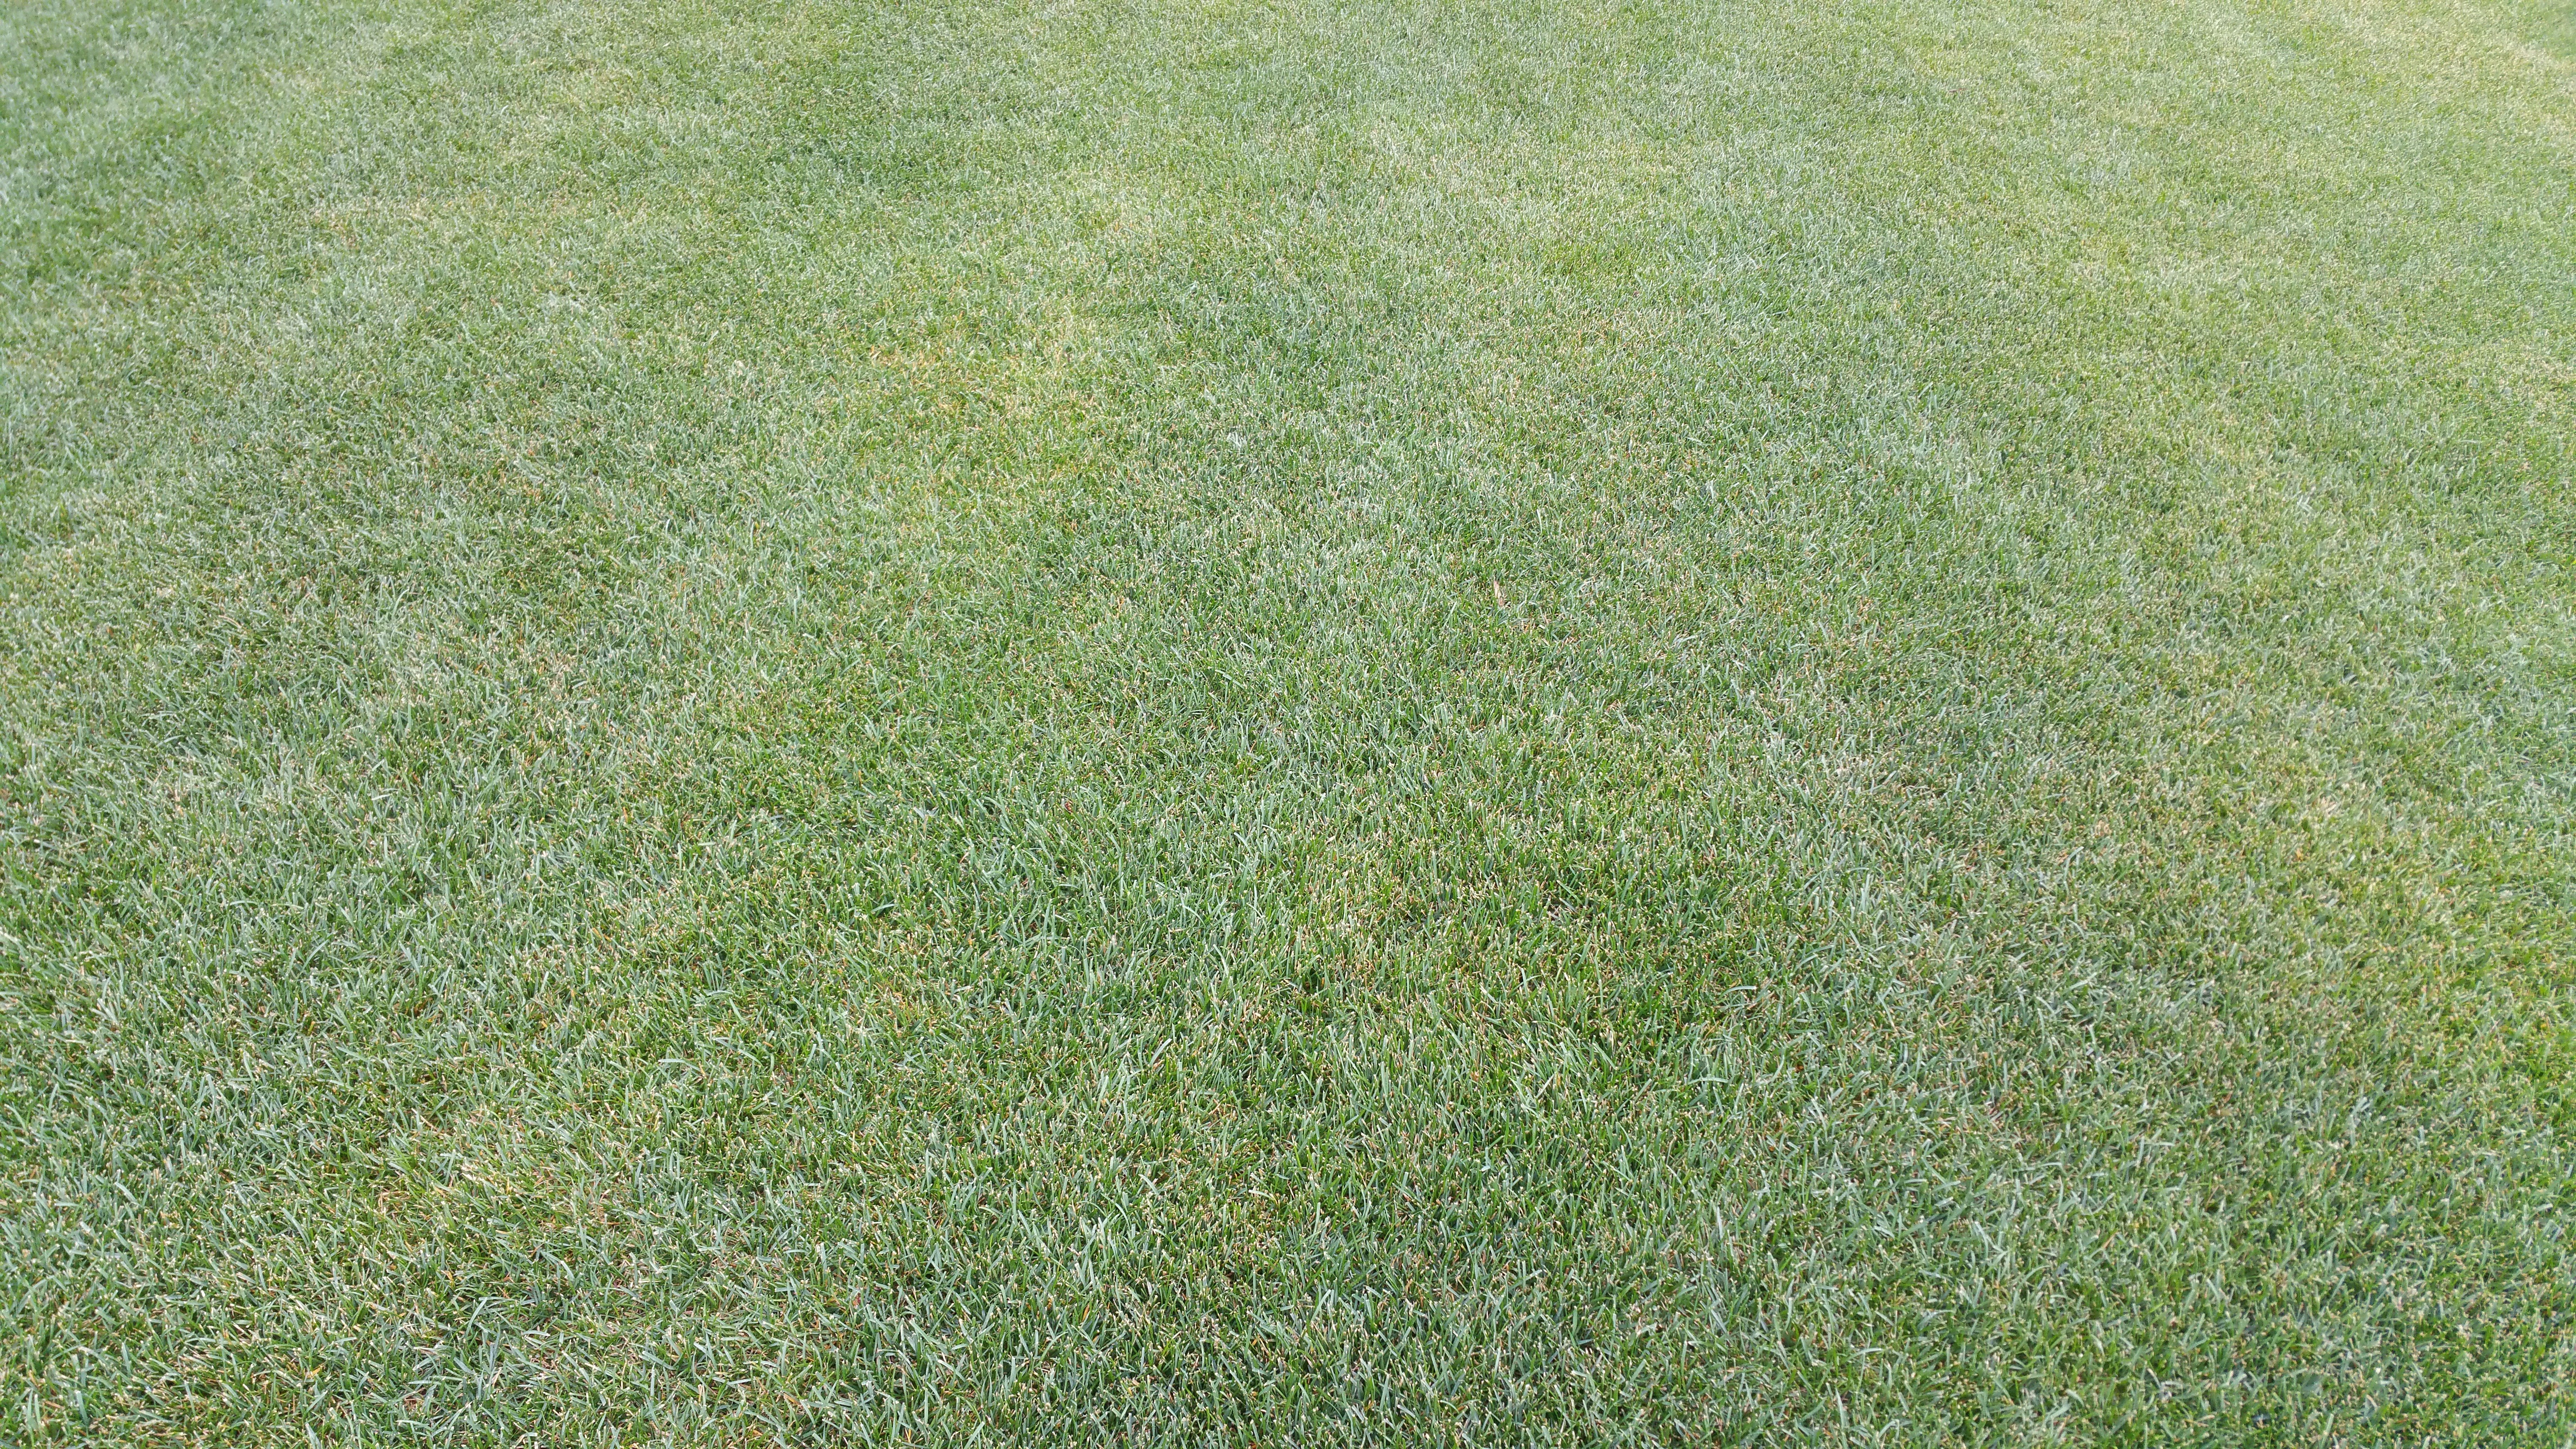
nature, grass, plant, field, lawn, meadow, prairie, summer, spring, green, pasture, park, soil, garden, season, prato, grassland, vegetation, campaign, meadows, flooring, spontaneous, artificial turf, grass family